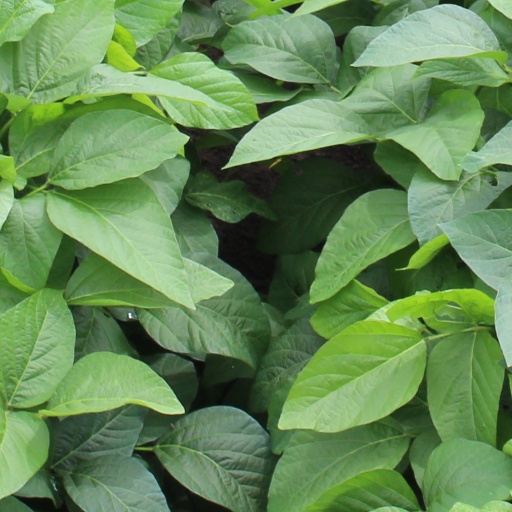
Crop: soybean